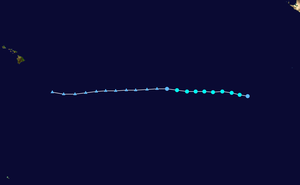
La tempête tropicale Fabio est la 7ᵉ de la saison cyclonique 2006 pour le bassin nord-est de l'océan Pacifique. Le nom Fabio avait déjà été utilisé en 1982, 1988, 1994 et 2000.